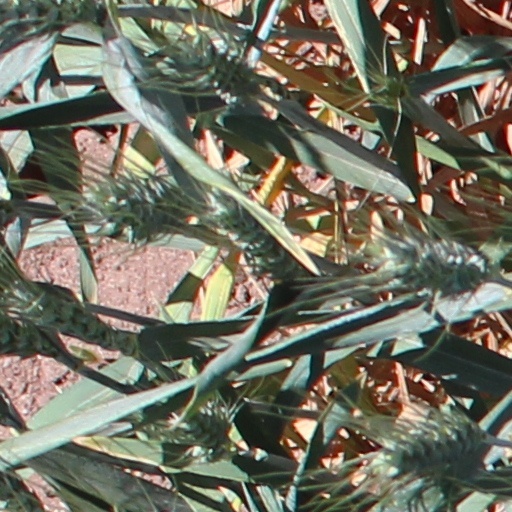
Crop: wheat